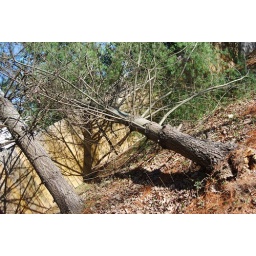
40 foot pine falls on fence around dog yard.